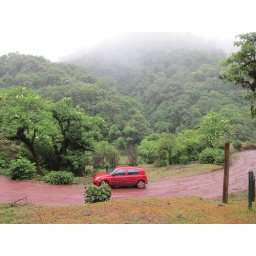
We are near Abra de Canas in the cloud forest at 1700 meters.